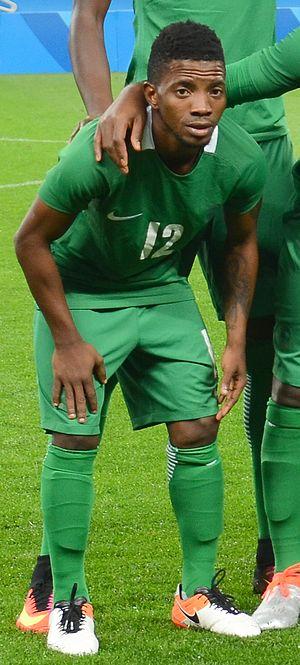
Popoola Sodiq Saliu, né le 7 août 1994 à Lagos au Nigeria, est un footballeur nigérian. Il évolue au poste de milieu de terrain axial.